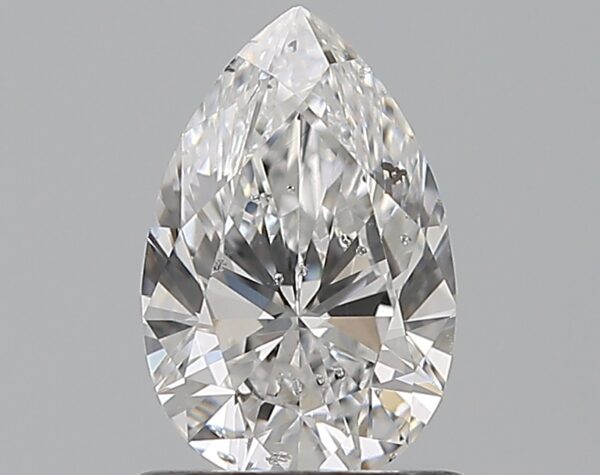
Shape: pear
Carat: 0.8
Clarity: SI2
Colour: D
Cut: EX
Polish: EX
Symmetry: VG
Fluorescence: M
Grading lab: GIA
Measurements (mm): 7.84 x 5.13 x 3.17